Yvonne Hayes Hinson

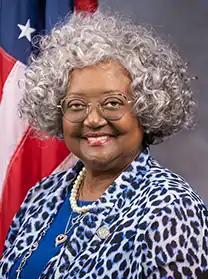

Yvonne Hayes Hinson is an American politician who currently serves as the representative for Florida House of Representatives District 21 as a member of the Democratic Party.